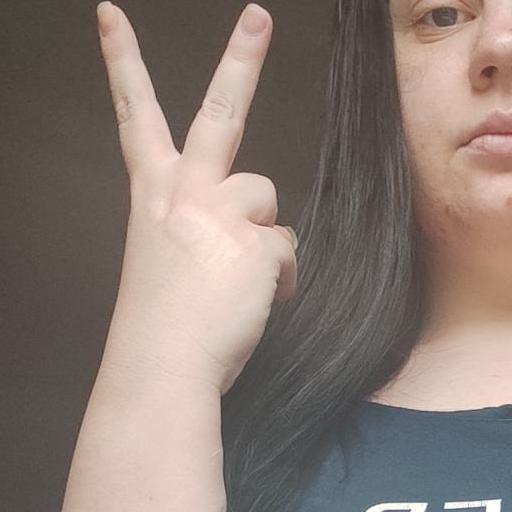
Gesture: peace_inverted